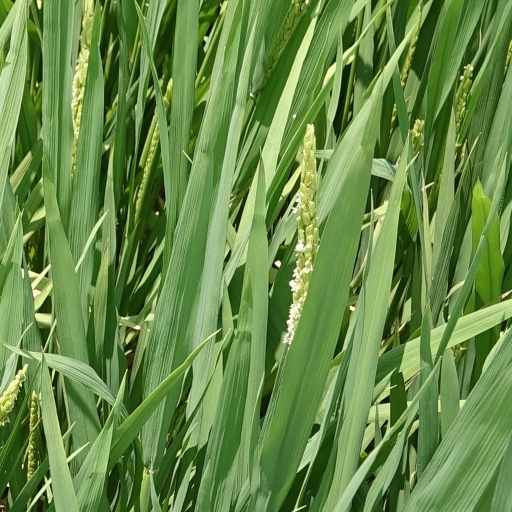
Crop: rice